Yang Yanzhao

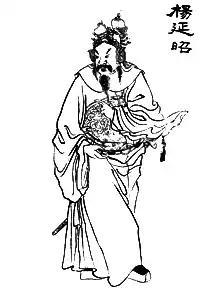

Yang Yanzhao (楊延昭; 958 – 9 February 1014), named Yang Yanlang (楊延朗) before 1012, was a military general in ancient China's Northern Song dynasty. For over two decades he defended Song's northern border against the Khitan-ruled Liao dynasty, helping Song thwart Liao's repeated invasion attempts between 999 and 1004.